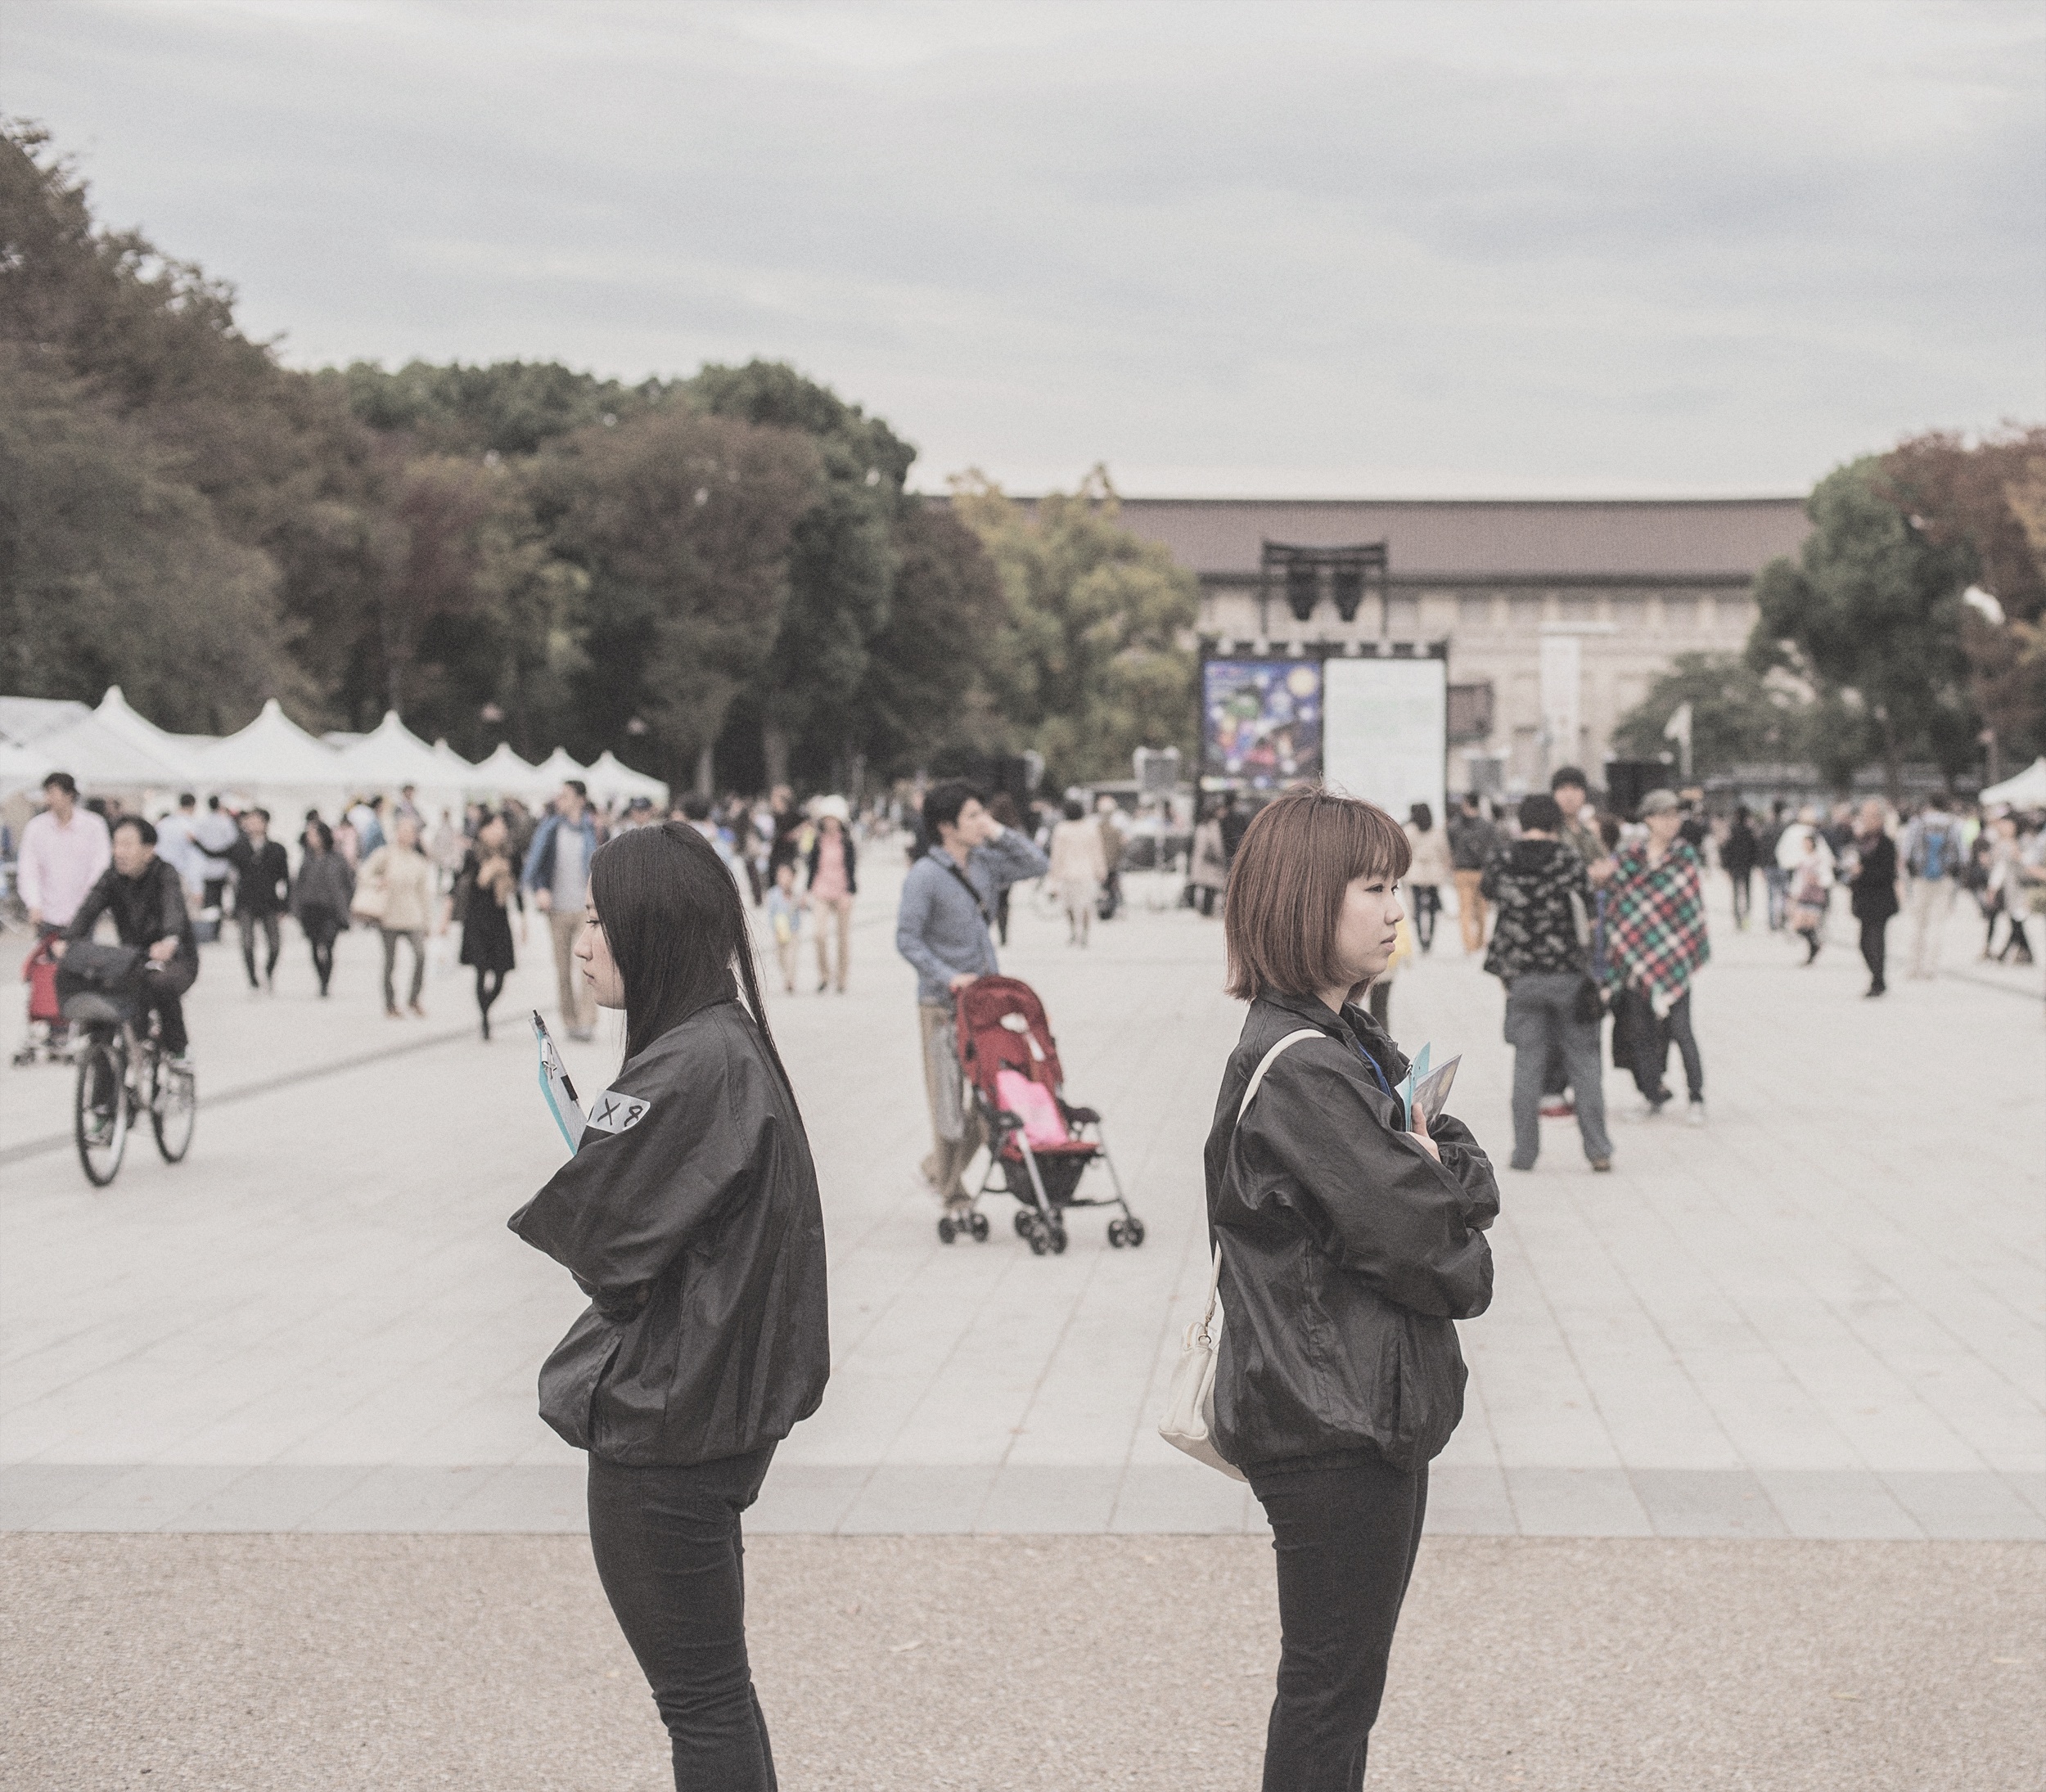
pedestrian, people, crowd